History of Uzbekistan

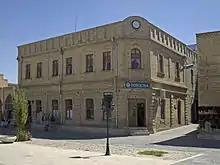
The pharmacy building in Bukhara is a fine example of Uzbek architecture influenced by the Russian Empire.

In the early fourteenth century, however, as the empire began to break up into its constituent parts, the Chaghtai territory also was disrupted as the princes of various tribal groups competed for influence. One tribal chieftain, Timur (Tamerlane), emerged from these struggles in the 1380s as the dominant force in Mawarannahr. Although he was not a descendant of Genghis, Timur became the de facto ruler of Mawarannahr and proceeded to conquer all of western Central Asia, Iran, Asia Minor, and the southern steppe region north of the Aral Sea. He also invaded Russia before dying during an invasion of China in 1405.